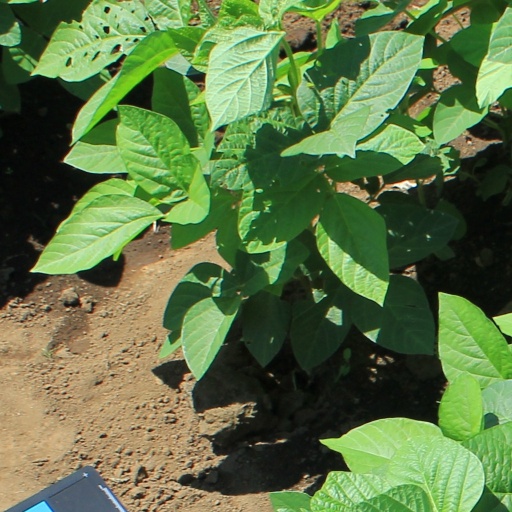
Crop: soybean